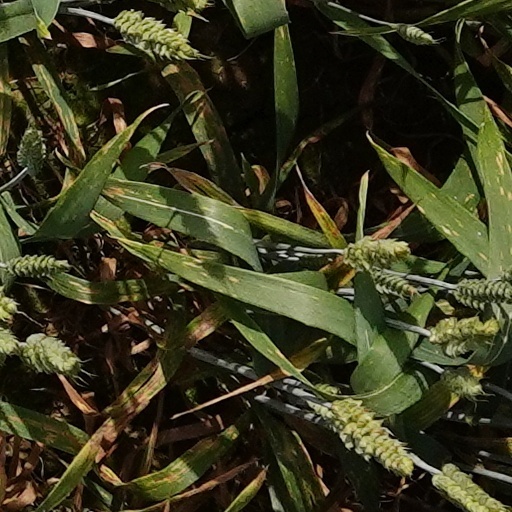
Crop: wheat